Answer in natural language. Which object is closer to the camera taking this photo, brown wooden chair with seagreen cushion (highlighted by a blue box) or brown wooden chair with seagreen cushion (highlighted by a green box)? Choose between the following options: brown wooden chair with seagreen cushion (highlighted by a green box) or brown wooden chair with seagreen cushion (highlighted by a blue box)
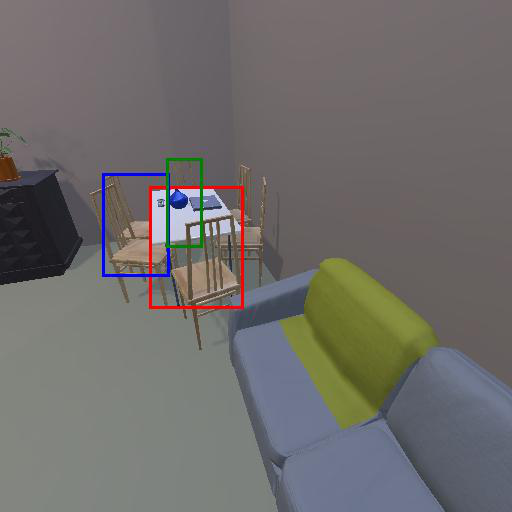
<answer>brown wooden chair with seagreen cushion (highlighted by a blue box)</answer>